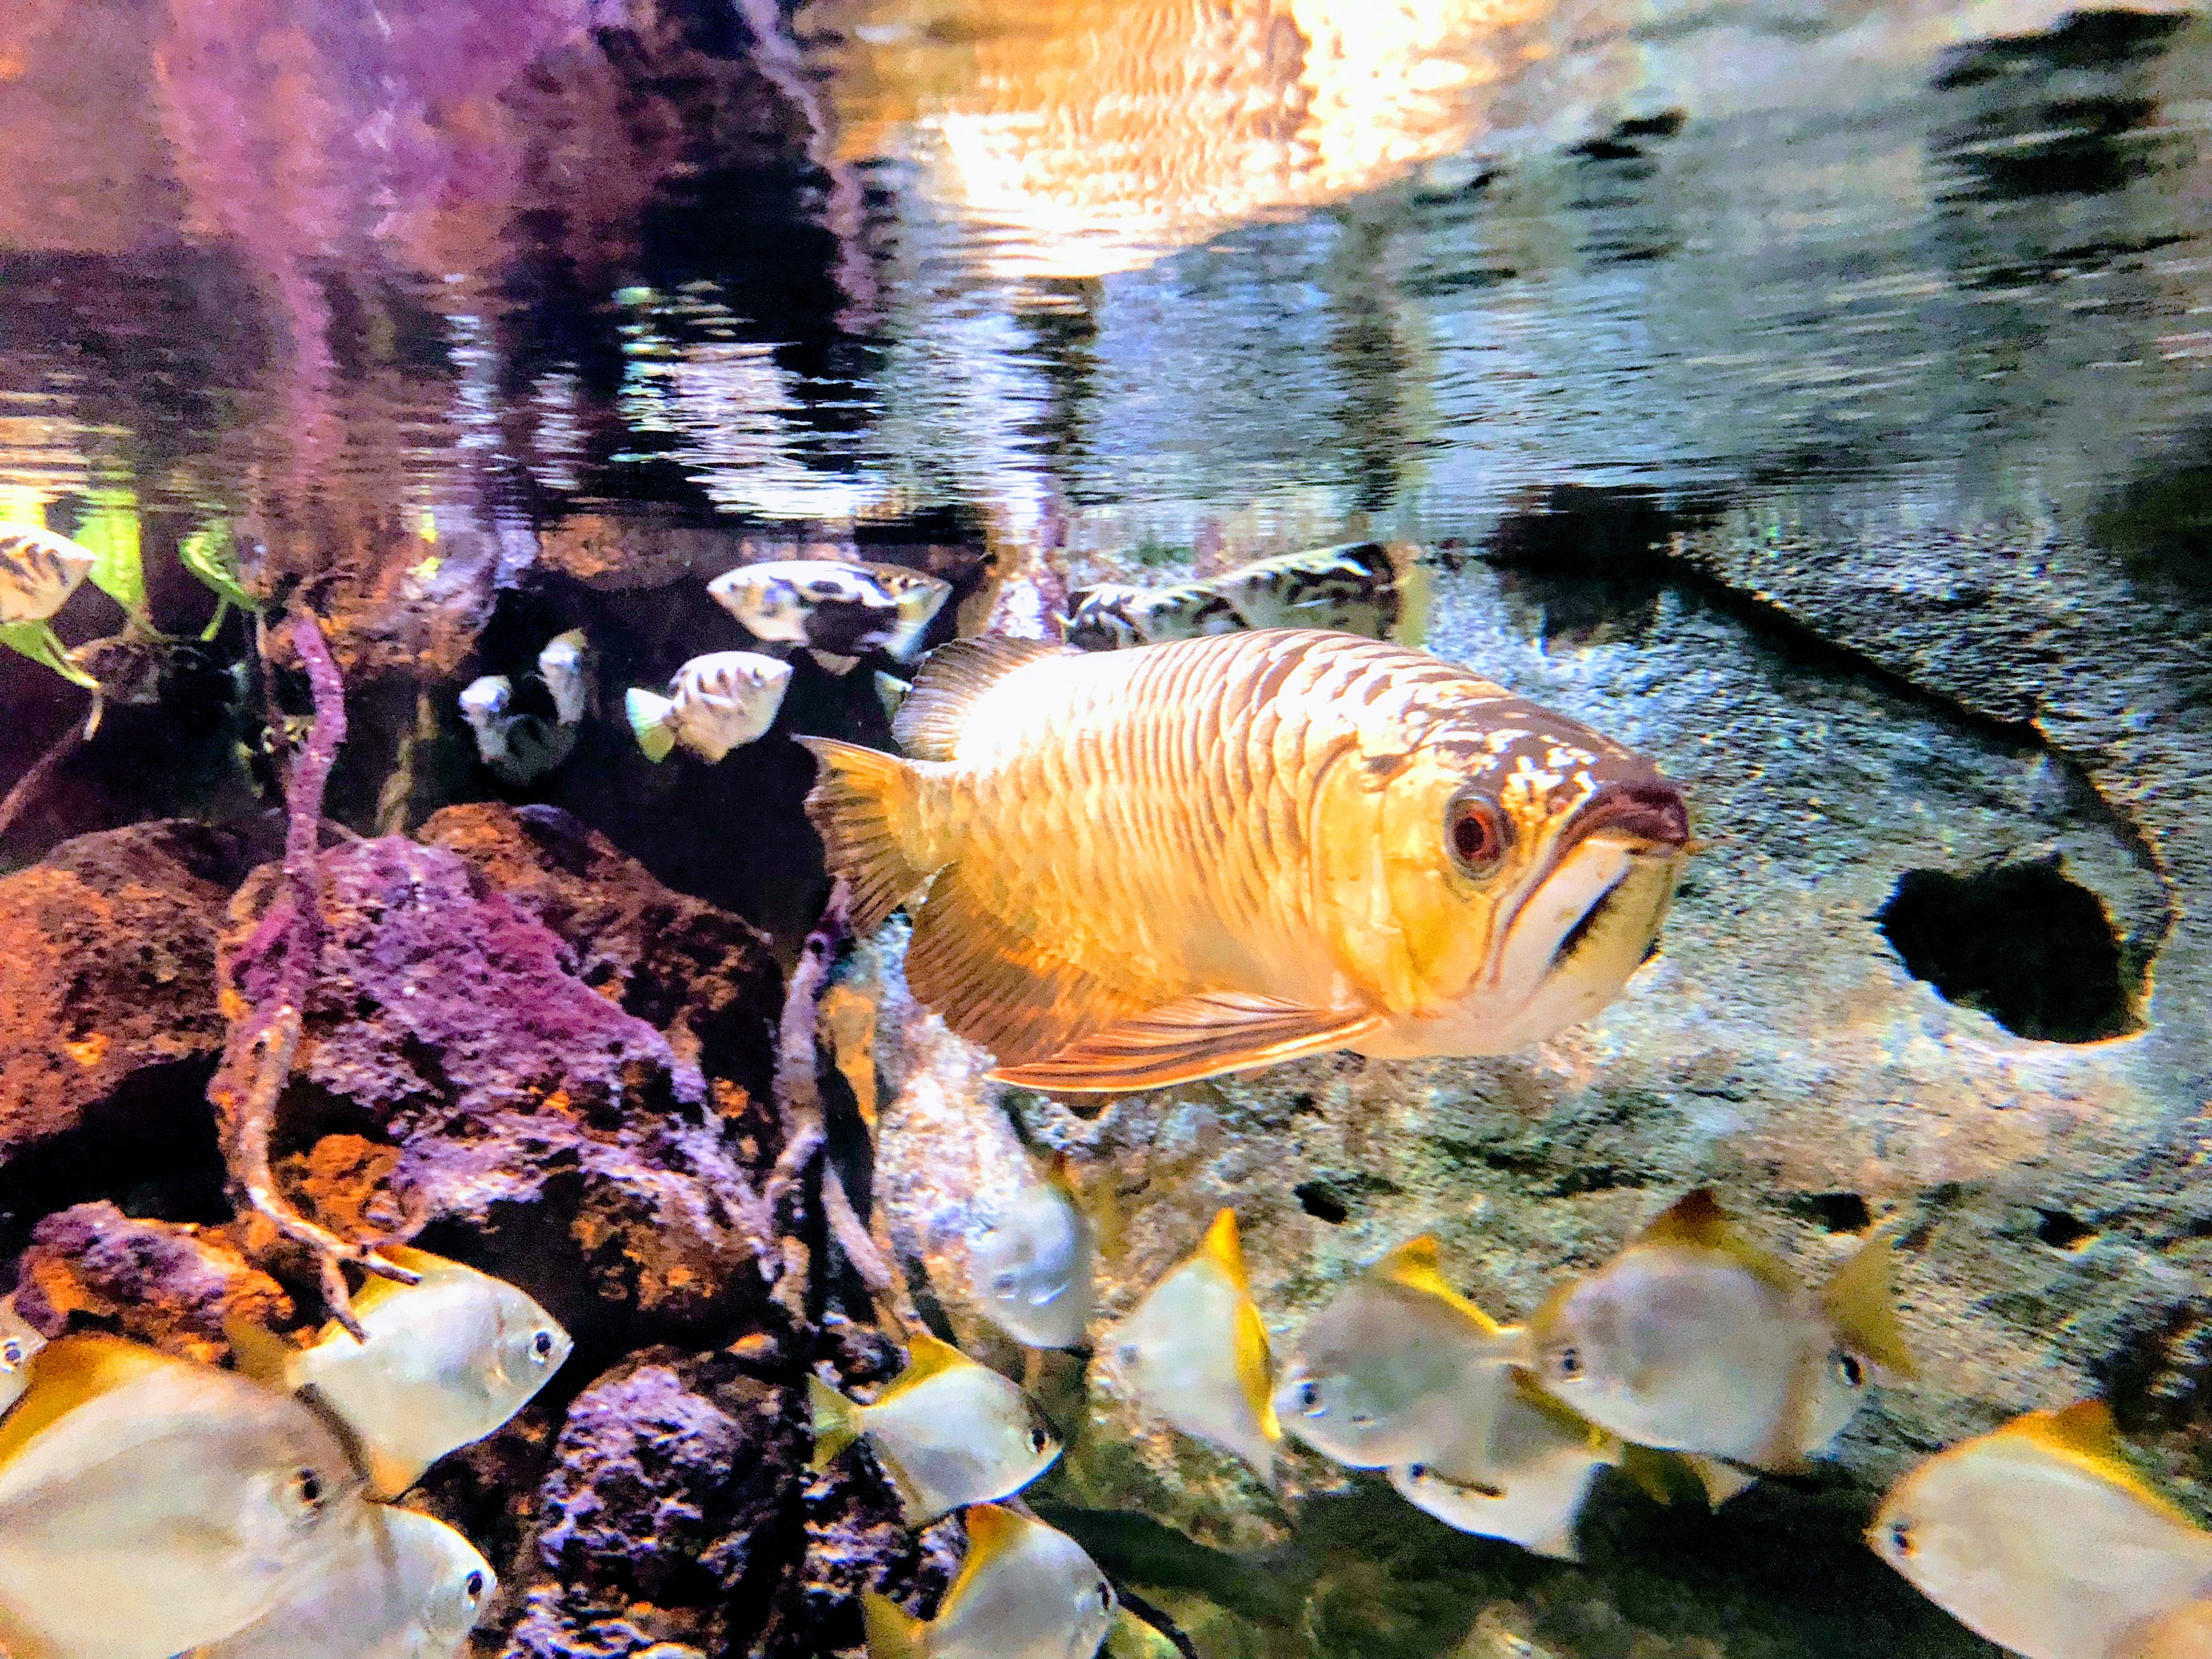
fish, water, marine biology, coral reef fish, organism, coral reef, underwater, reef, coral, animal source foods, aquarium